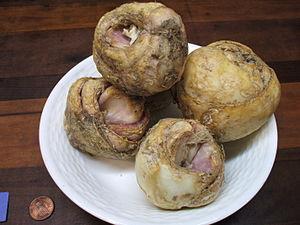
La fritillaire impériale encore appelée couronne impériale est une plante herbacée vivace de la famille des liliacées. Le nom vernaculaire ancien de la couronne impériale était larmes de Marie. Son nom persan signifie la fleur qui pleure.